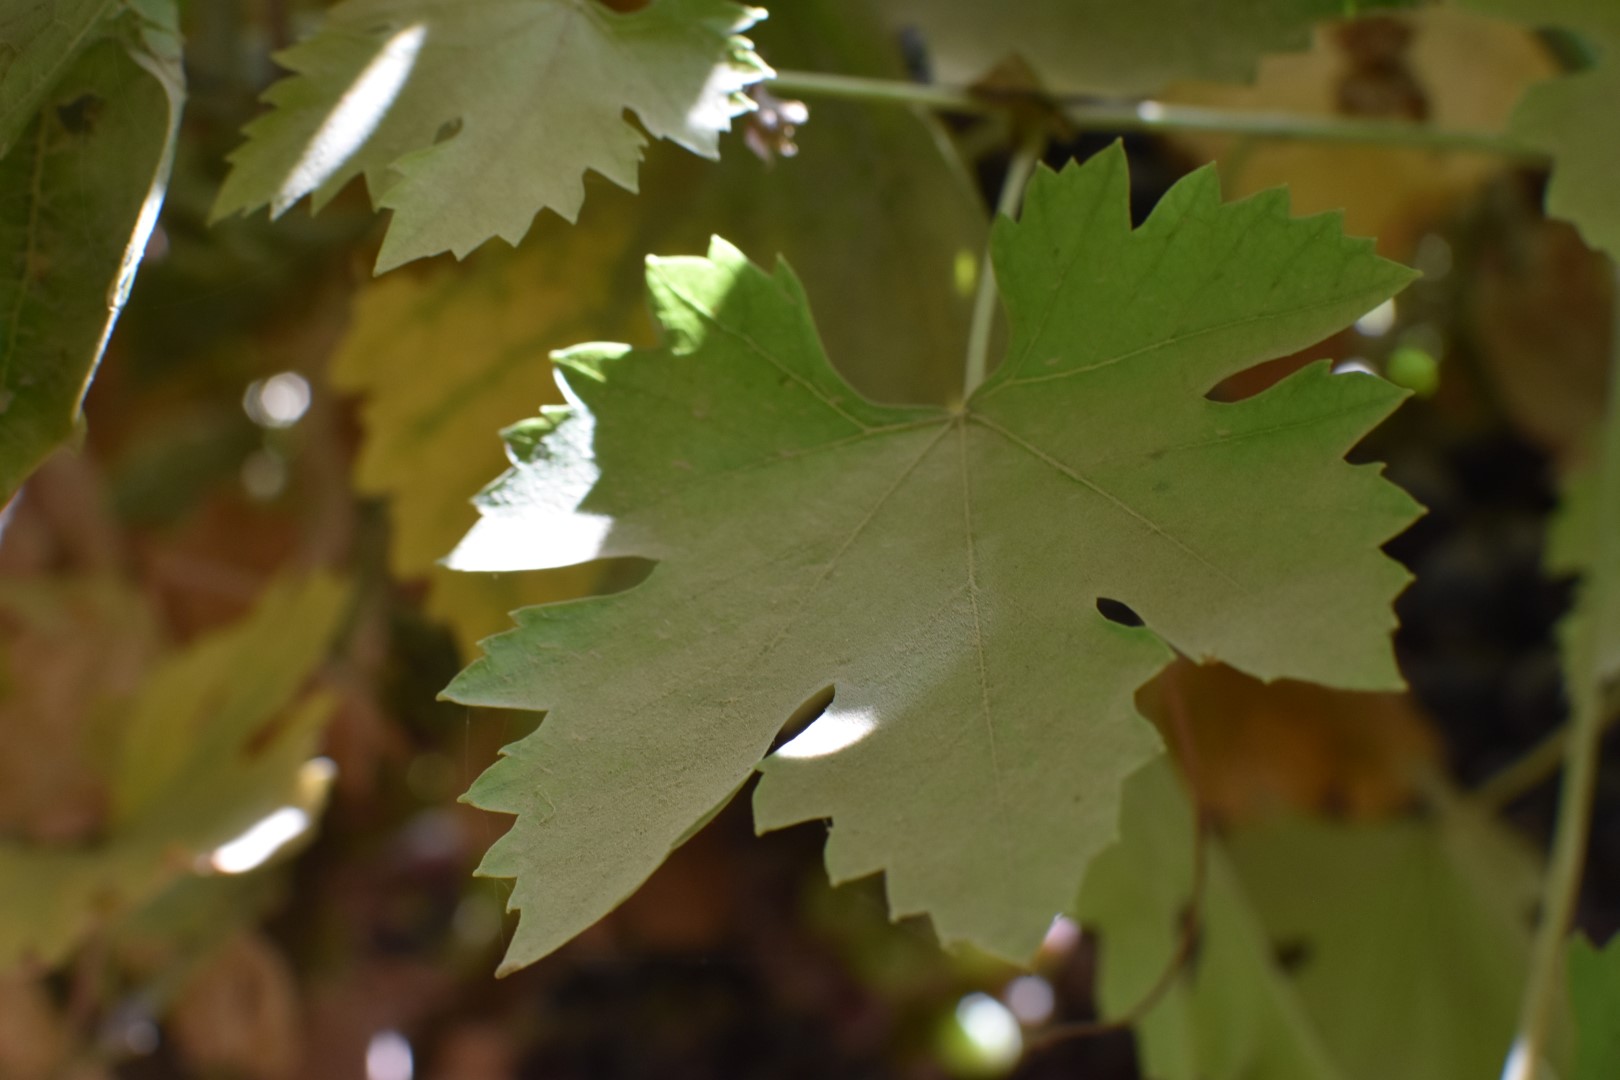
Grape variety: Riasi